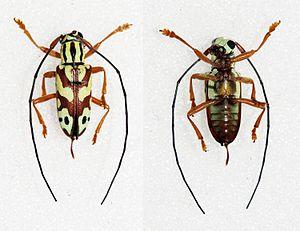
Les Tragocephalini sont une tribu d'insectes coléoptères de la famille des Cerambycidae et de la sous-famille des Lamiinae.
Chariesthes bella est une espèce d'insectes coléoptères de la famille des Cerambycidae et de la sous-famille des Lamiinae. Elle est trouvée en Afrique.
Chariesthes est un genre d'insectes coléoptères de la famille des Cerambycidae et de la sous-famille des Lamiinae.